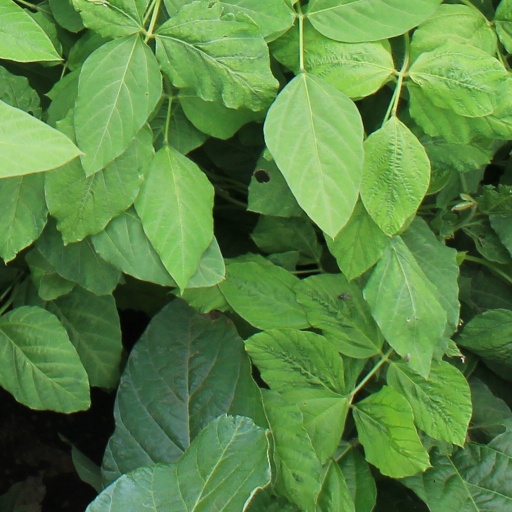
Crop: soybean